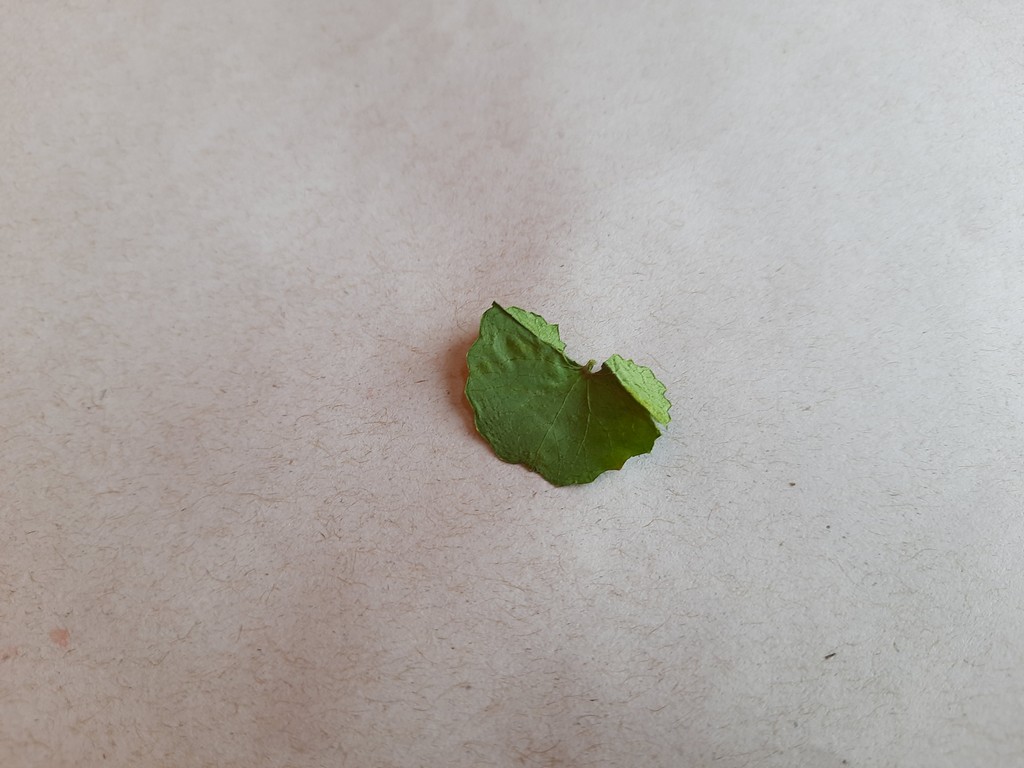
Label: Dried